Beverley Knight

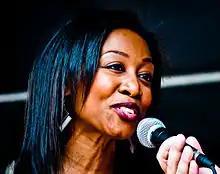
Knight, 2011

In March 2011, Knight announced in that she would be releasing her seventh studio album later that year and that it would be a collection of British soul covers. She also announced a one-off gig to be held at Porchester Hall, London, which would be filmed for her first live DVD, to be included with the album release. Knight confirmed the album would be entitled "Soul UK" at the Porchester Hall show.